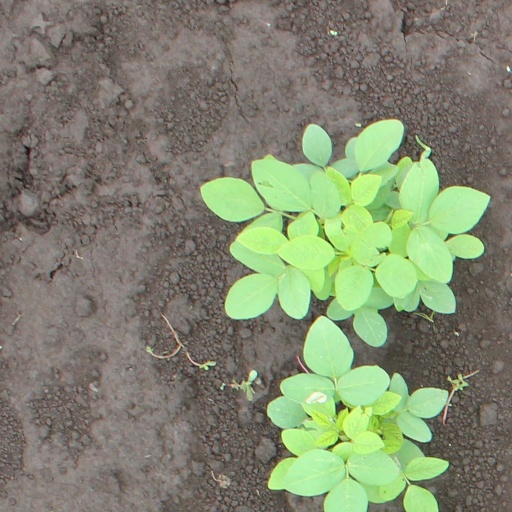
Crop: soybean